Military history of Italy during World War II

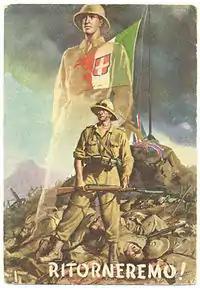
Fascist poster calling for revenge against the British takeover of Italian East Africa.

On 8 December 1940, the British launched Operation Compass. Planned as an extended raid, it resulted in a force of British, Indian, and Australian troops cutting off the Italian 10th Army. Pressing the British advantage home, General Richard O'Connor succeeded in reaching El Agheila, deep in Libya (an advance of ) and taking some 130,000 prisoners. The Allies nearly destroyed the 10th Army, and seemed on the point of sweeping the Italians out of Libya altogether. Winston Churchill, however, directed the advance be stopped, initially because of supply problems and because of a new Italian offensive that had gained ground in Albania, and ordered troops dispatched to defend Greece. Weeks later the first troops of the German "Afrika Korps" started to arrive in North Africa (February 1941), along with six Italian divisions including the motorized Trento and armored Ariete.